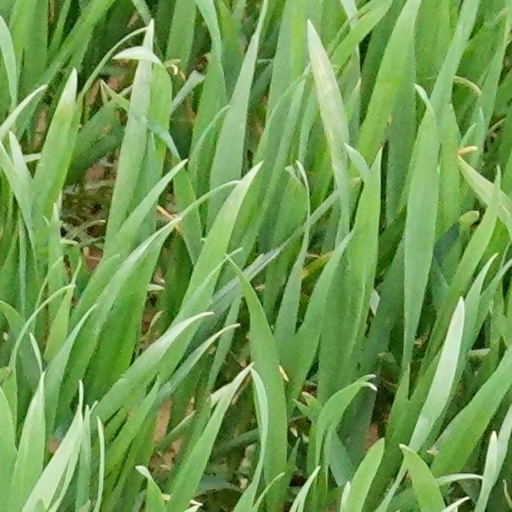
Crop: wheat